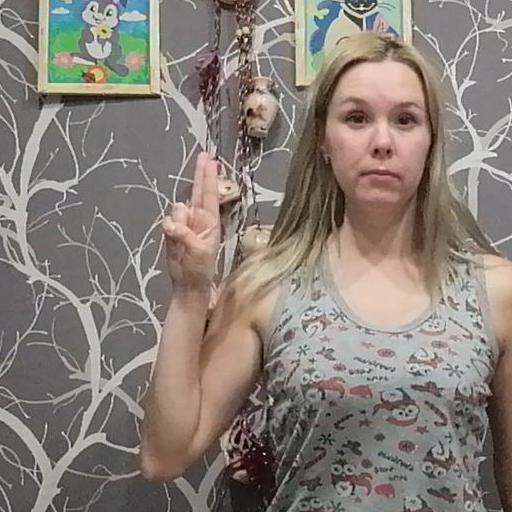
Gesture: two_up